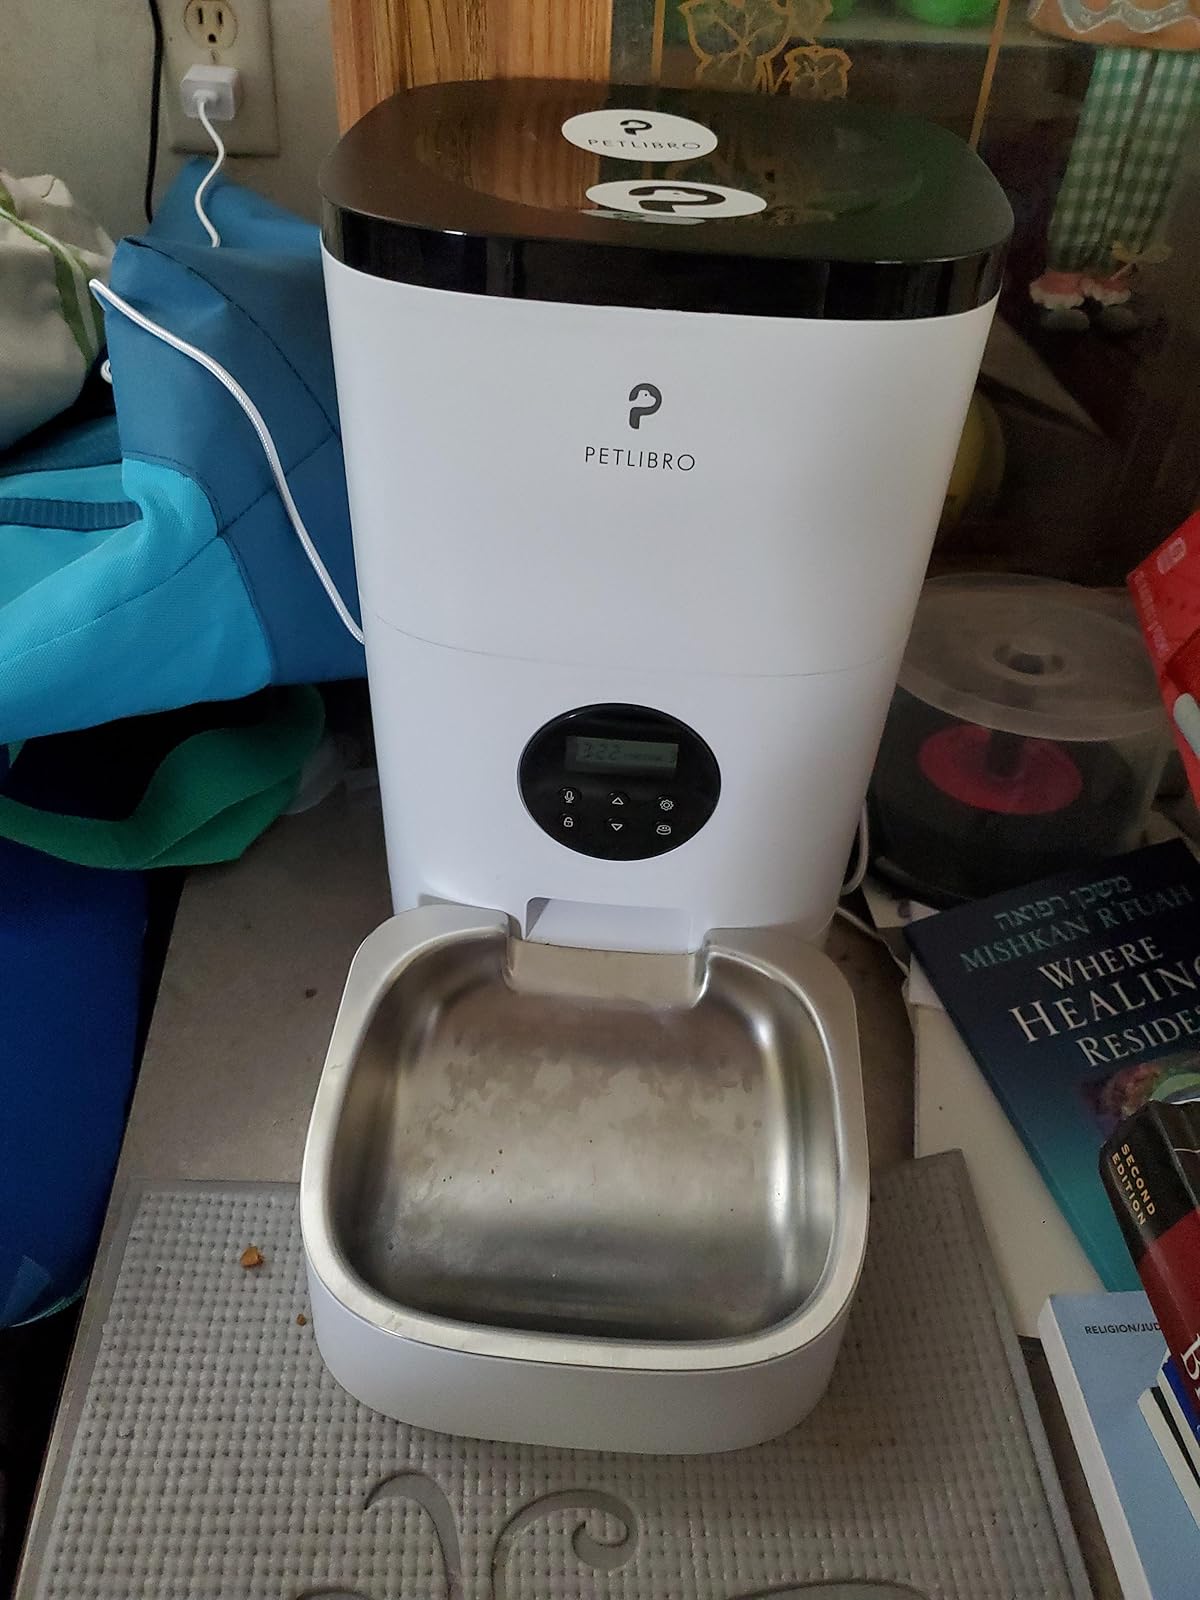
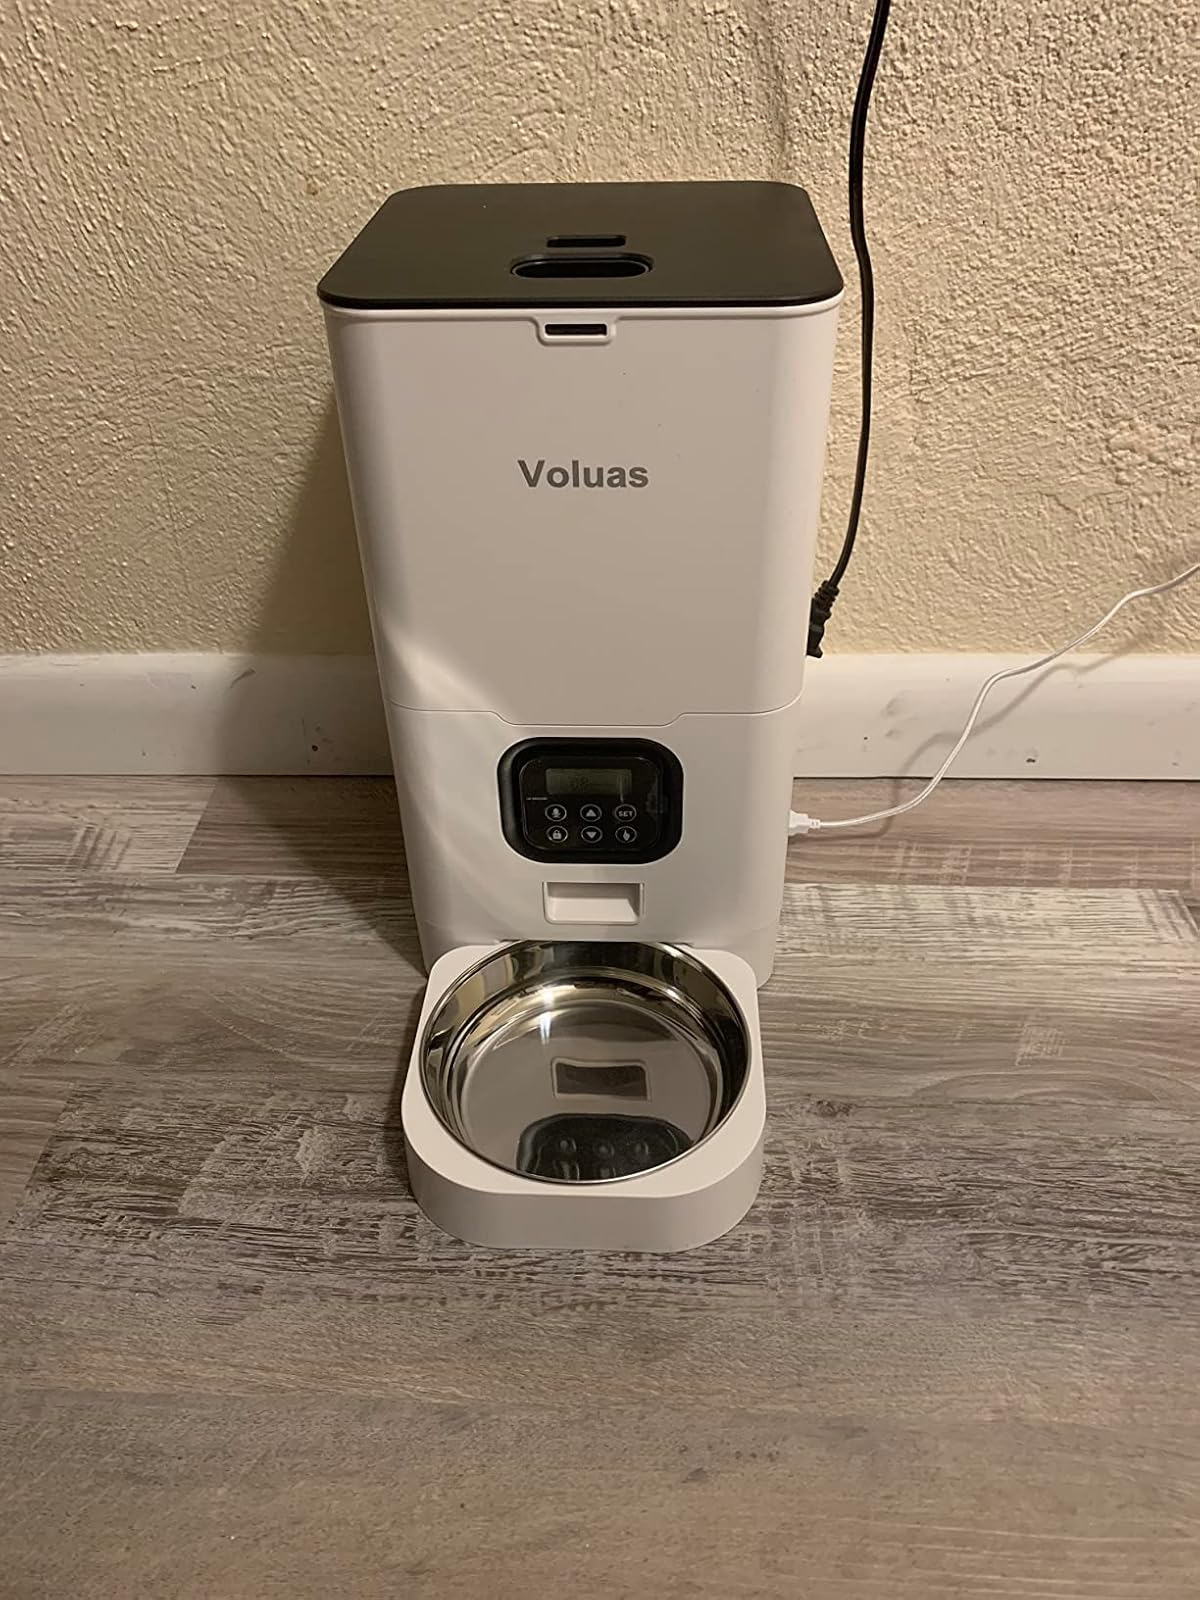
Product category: items_feeder
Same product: no